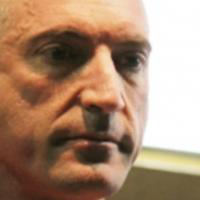
Age group: age 56-65